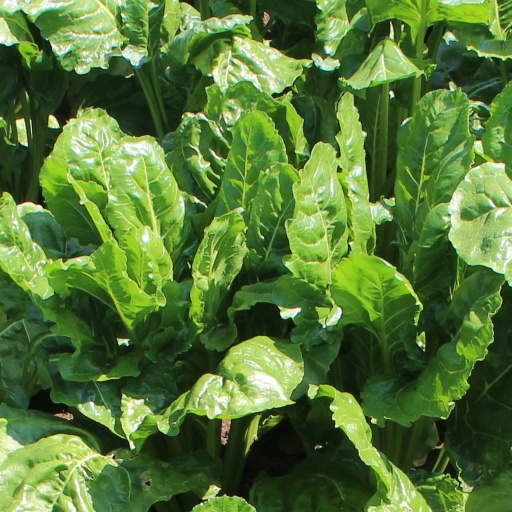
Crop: sugar beet